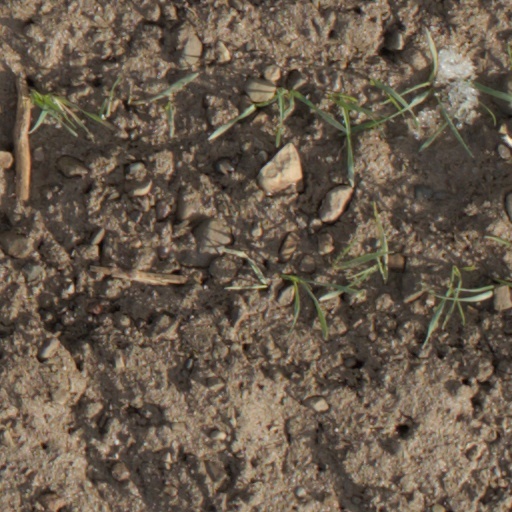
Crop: wheat